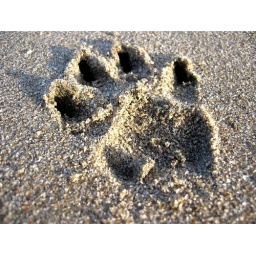
the beach had so many dogs running around with paw-marks everywhere........ took a macro here!!!